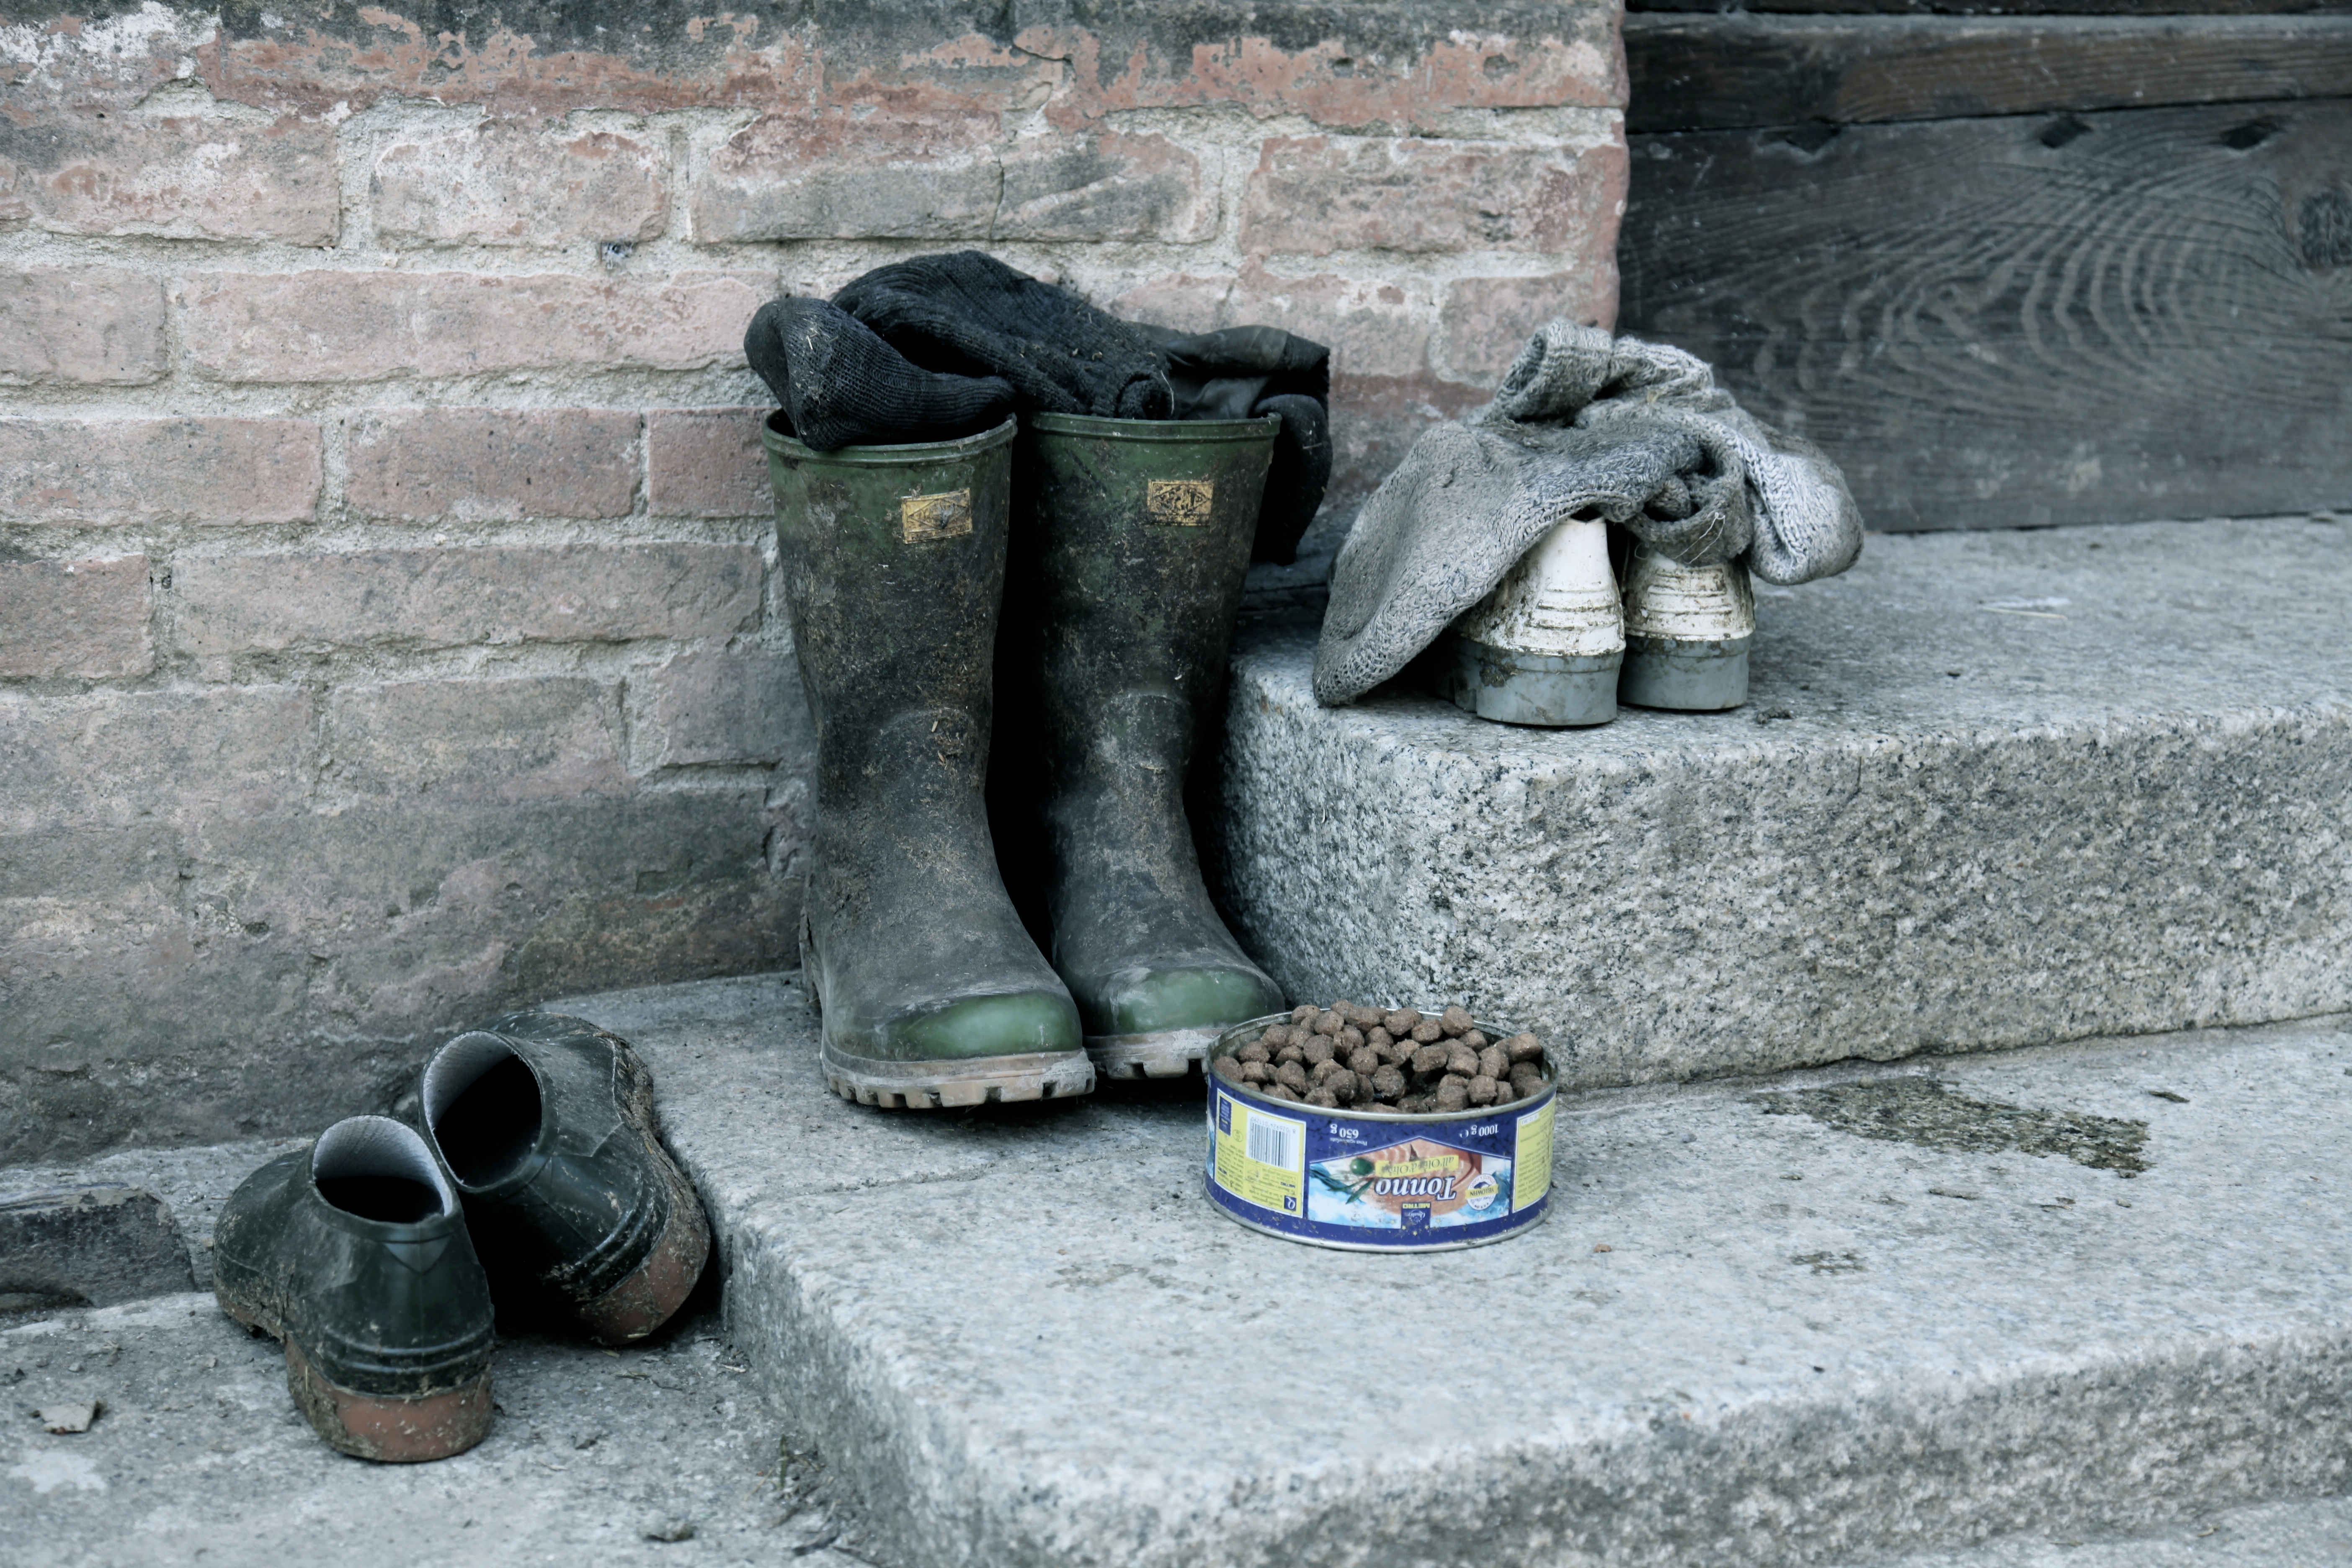
rock, wall, monument, statue, material, sculpture, art, temple, carving, water feature, ancient history